Gogoplata

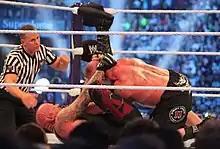
The Undertaker using a variation of gogoplata on Brock Lesnar at WrestleMania XXX.

WWE professional wrestler The Undertaker began using a variation of the move in January 2008 on "SmackDown" against Big Daddy V, which would cause Big Daddy V and other opponents to sometimes spit blood from their mouths. "SmackDown" General Manager Vickie Guerrero would later ban the move for the protection of the other wrestlers (kayfabe) and strip Undertaker of the World Heavyweight Championship as punishment for its use. The move, now called the "Hell's Gate", had since become a regular part of The Undertaker's matches until his retirement in November 2020. During the World Heavyweight Championship match at Breaking Point, Theodore Long overruled CM Punk's submission to the move and forced a continuation, citing Guerrero's ban. The ban was eventually lifted in 2009.